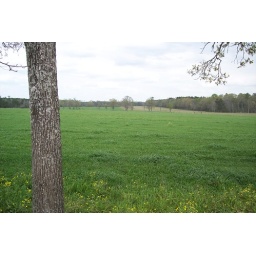
Rye grass pasture near Baton Rouge.